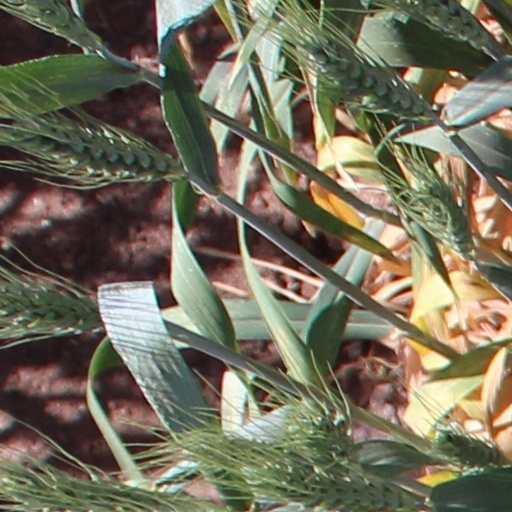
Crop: wheat